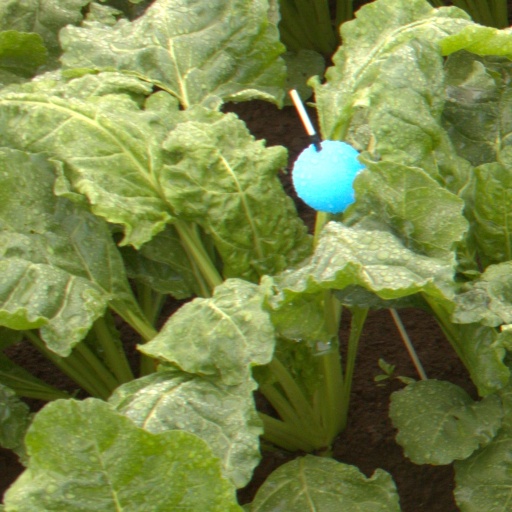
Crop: sugar beet